Shin-Toyamaguchi Station

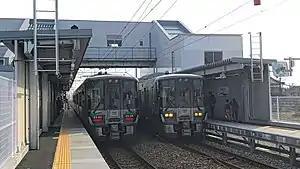
Platforms in March 2022

is a railway station on the Ainokaze Toyama Railway Line in the city of Toyama, Toyama Prefecture, Japan, operated by the third-sector railway operator Ainokaze Toyama Railway.